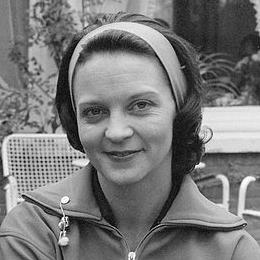
Age: 28